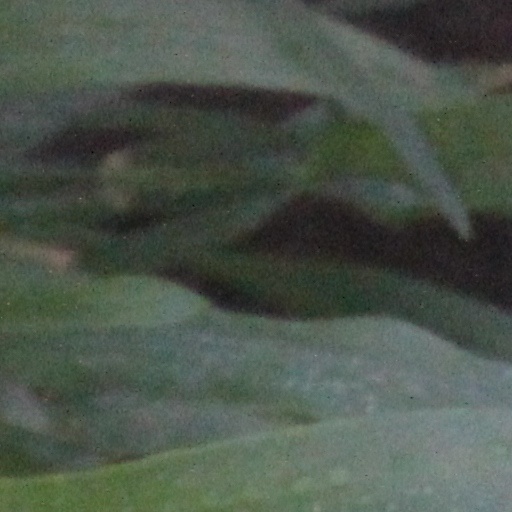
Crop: wheat